Science and technology of the Han dynasty

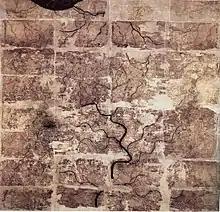
An early Western-Han silk map found in tomb 3 of Mawangdui Han tombs site, depicting the Kingdom of Changsha and Kingdom of Nanyue in southern China (note: the south direction is oriented at the top).

The Han Chinese used astronomical studies mainly to construct and revise their calendar. In contrast to the Julian calendar (46 BCE) and Gregorian calendar (1582) of the West (but like the Hellenic calendars of Classical Greece), the Chinese calendar is a lunisolar calendar, meaning that it uses the precise movements of the Sun and Moon as time-markers throughout the year. During the spring and autumn periods of the 5th century BCE, the Chinese established the Sifen calendar (古四分历), which measured the tropical year at 365⁄ days (like the Julian calendar of Rome). Emperor Wu replaced this with the new Taichu calendar in 104 BCE, which measured the tropical year at 365⁄ days and the lunar month at 29⁄ days. Since the Taichu calendar had become inaccurate over two centuries, Emperor Zhang of Han (r. 75–88 CE) halted its use and revived use of the Sifen calendar. It was more than a millennium later that astronomer Guo Shoujing (1233–1316) would set the tropical year at 365.2425 days for his Shoushi calendar, the same value used in the Gregorian calendar. Besides the use of the calendar for regulating agricultural practices throughout the seasons, it was also used to mark important dates in the Sexagenary cycle—constructed by celestial stems ("gan" 干) and Earthly Branches ("zhi" 支), each of the latter associated with an animal of the Chinese zodiac.